Firecracker

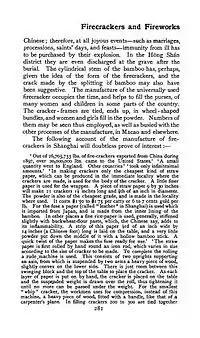
Dyer Ball on firecrackers.

James Dyer Ball, in his book "Things Chinese," has a detailed description about the process and material used for making firecrackers at the end of the 19th century. At that time, firecrackers were made by women and children workers, using straw paper to make the body of the firecracker, while the fuse was made of paper imported from Japan made from the inner lining of the bamboo plant, or rice paper, stiffened with buckwheat paste. The bamboo paper was cut into strips of long and wide, laid on a table; a string of gunpowder was placed at the center with a hollow tube, then twisted up to make a piece of fuse. The firecracker tubes were made from pieces of straw paper wrapped around iron rods of various diameters and then tightened with a special tool. 200 to 300 firecrackers were tied up in a bunch, then red clay was spread at the bottom of the bunch and forced into each end of the firecracker with a punch; gunpowder was poured in, then the other end was sealed with an awl by turning the tube inward, and a fuse inserted.